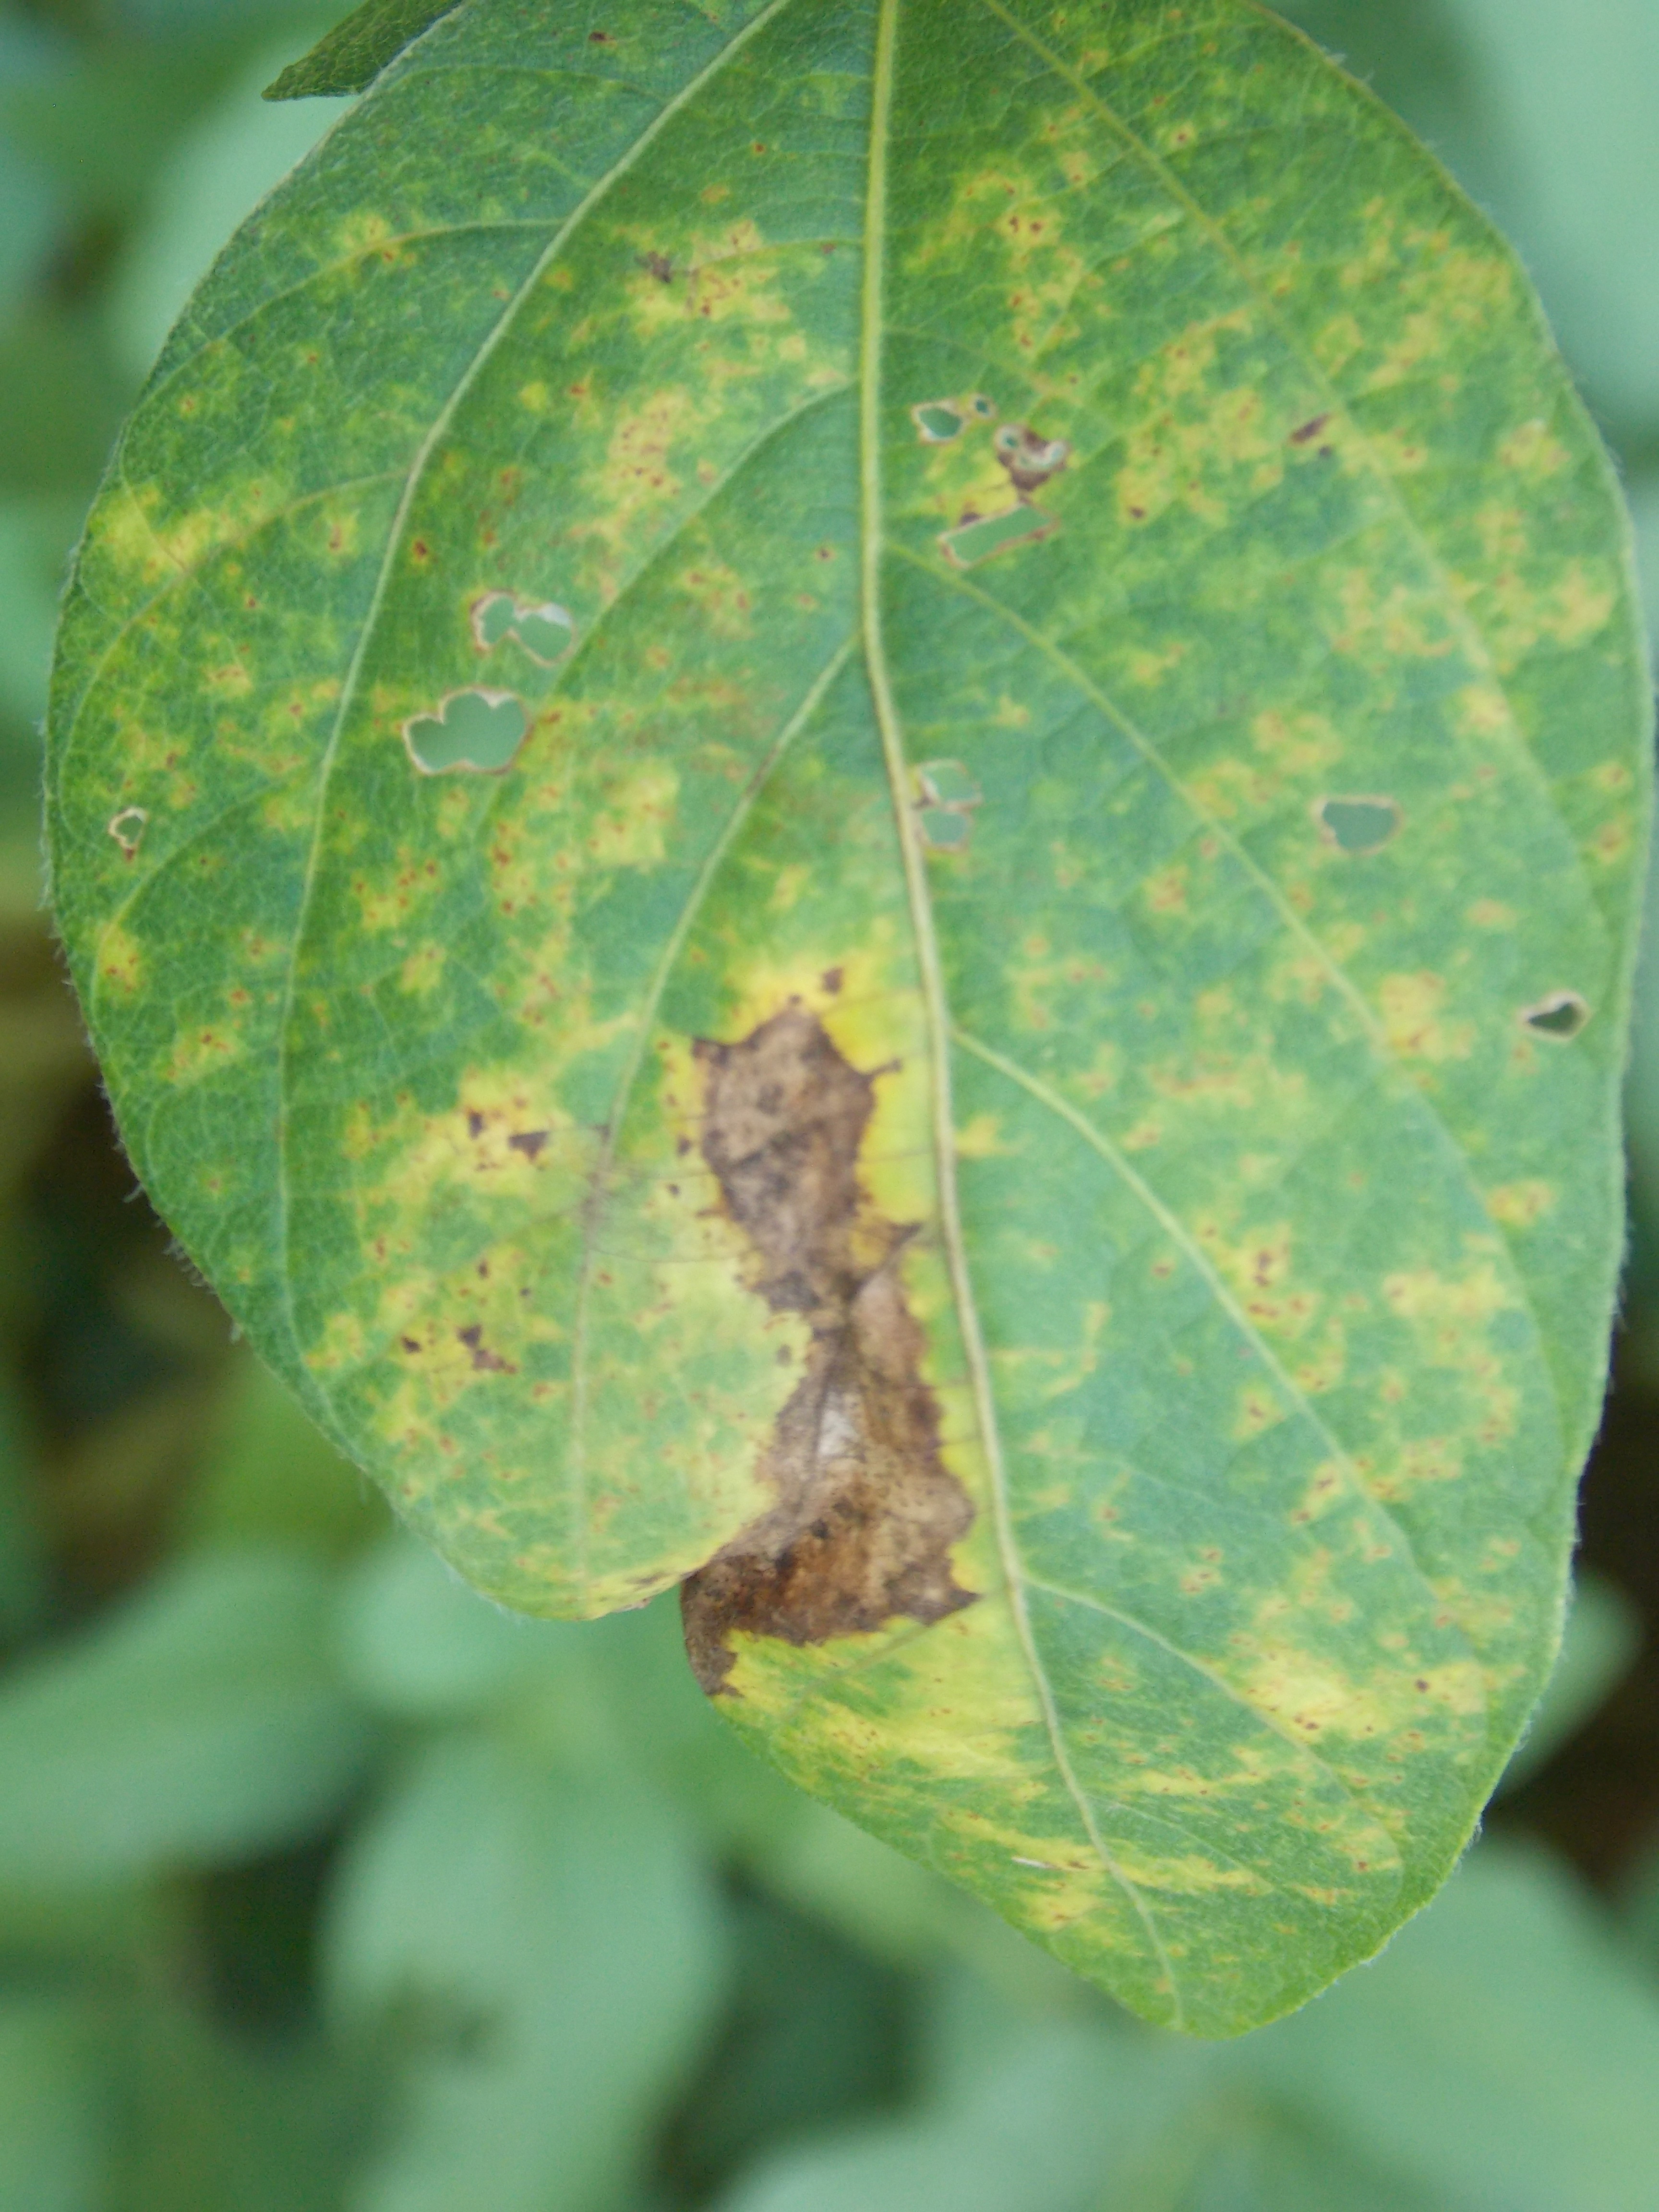
Label: Disease